Convenience Store Boy Friends

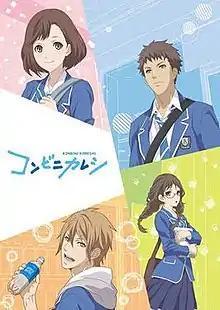
"Convenience Store Boy Friends "key visual

is a Japanese multimedia project developed by Kadokawa's "B's Log Comic" magazine with collaboration by Lawson. The project started in 2015 and has already released mooks and bundles with drama CDs. It centers around a group of male high school students who always stop at a convenience store on their way home from school. An anime television series adaptation animated by Pierrot and directed by Hayato Date aired from July 6 to September 28, 2017 on TBS.